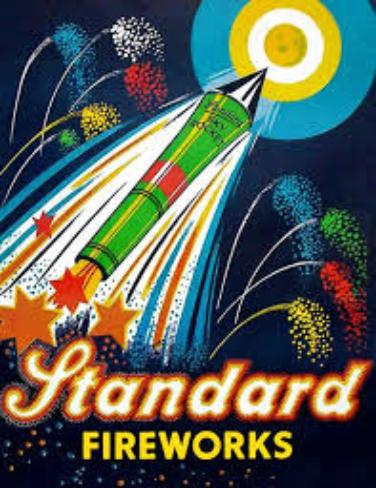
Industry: Leisure